Spooky Tooth

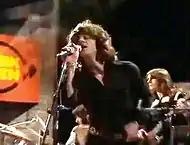
Singer Mike Harrison on stage with the band in the 1970s

In the autumn of 1970 the band embarked on a European tour that was undertaken with a line-up of Harrison, Grosvenor, Kellie, keyboardist John Hawken (ex-Nashville Teens) and bassist Steve Thompson. After this, the group disbanded, though Harrison and Wright reformed Spooky Tooth in September 1972 with a different line-up.